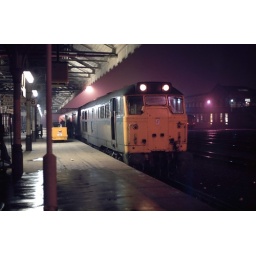
31 403 in the small hours at Dony on a van train 1L00.